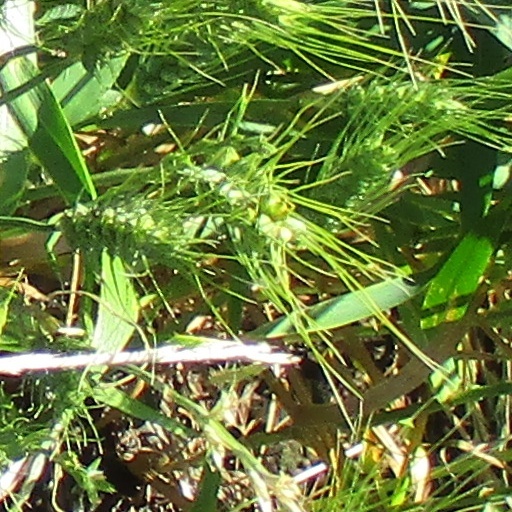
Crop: wheat